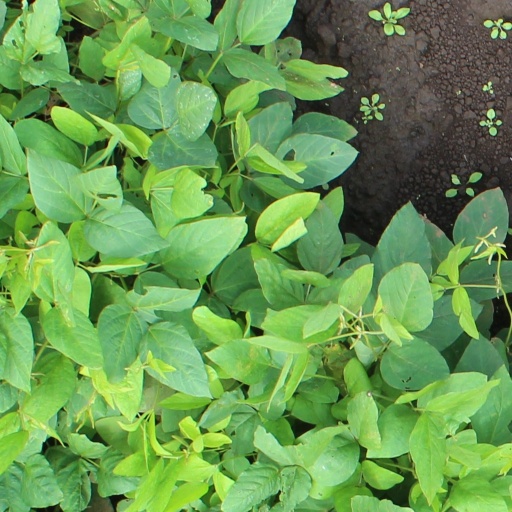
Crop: soybean